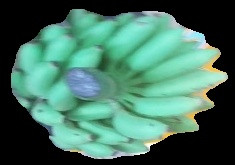
Variety: elakki-bale
Grade: grade2